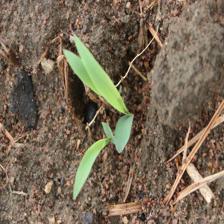
Label: Sorghum